Kansas

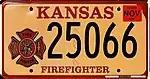
Kansas residents who are veterans, work as a first responder, and people who work in agriculture may request a custom plate reflecting their profession.

Southeast Kansas has a unique history with a number of nationally registered historic places in this coal-mining region. Located in Crawford County (dubbed the Fried Chicken Capital of Kansas), Pittsburg is the largest city in the region and the home of Pittsburg State University. The neighboring city of Frontenac in 1888 was the site of the worst mine disaster in the state in which an underground explosion killed 47 miners. "Big Brutus" is located outside the city of West Mineral. Along with the restored fort, historic Fort Scott has a national cemetery designated by President Lincoln in 1862. The region also shares a Media market with Joplin, Missouri, a city in Southwest Missouri.